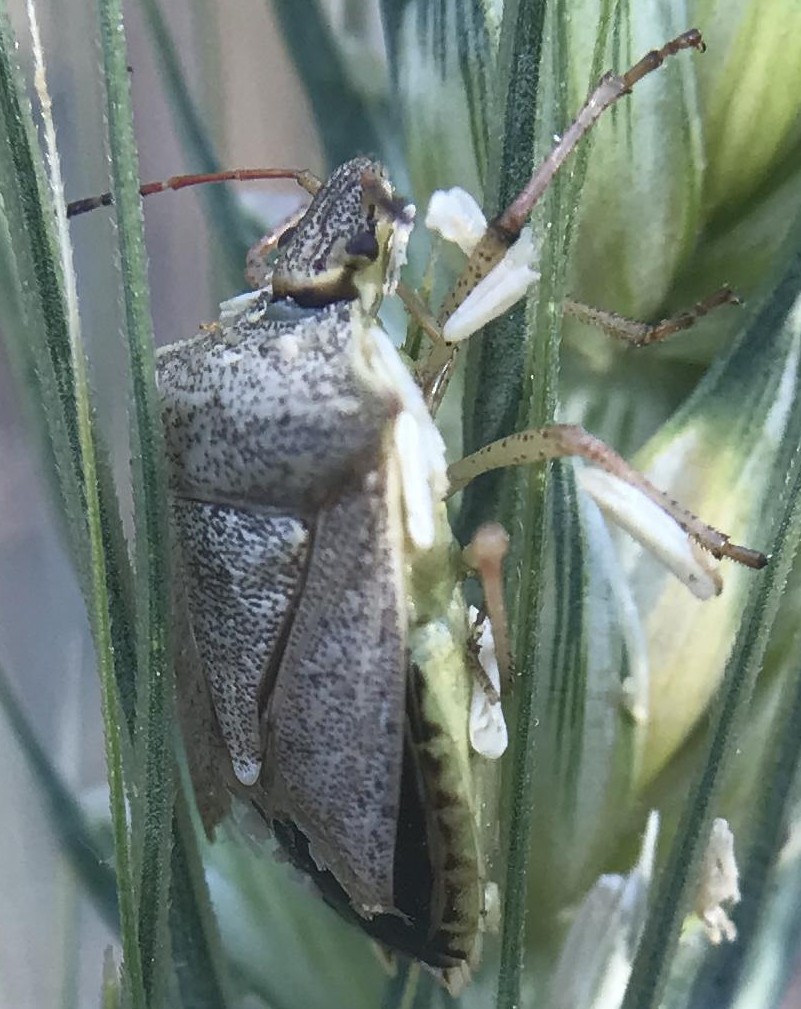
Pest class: stink_bug